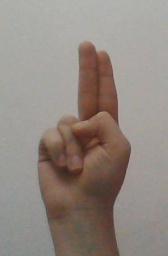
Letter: taa